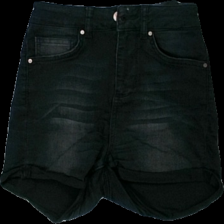
View: front
Type: Shorts
Category: Ladies
Brand: Never Denim Låg
Colors: Black
Material: 69% cotton, 27% polyester, 4% elastane
Cut: Regular
Size: XS
Season: All
Price range: 50-100
Recommended usage: Reuse